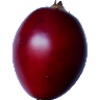
Label: tamarillo